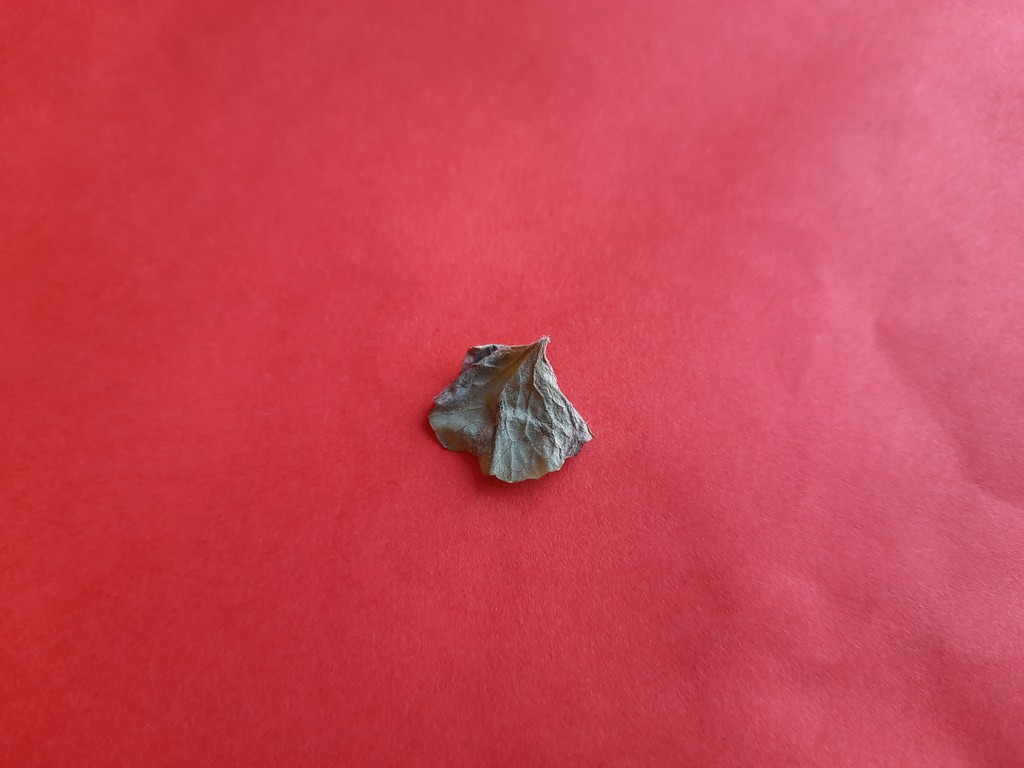
Label: Dried